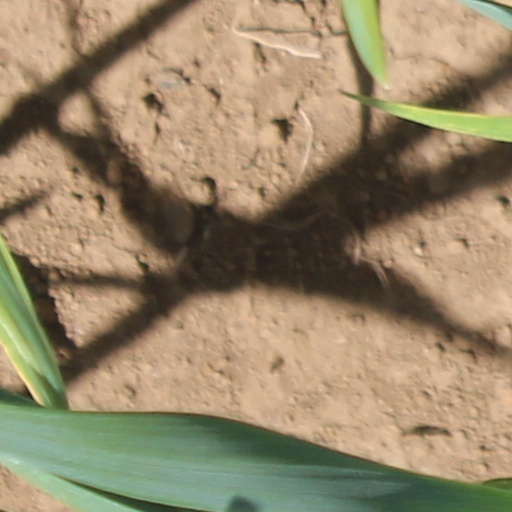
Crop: wheat